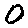
Label: 0